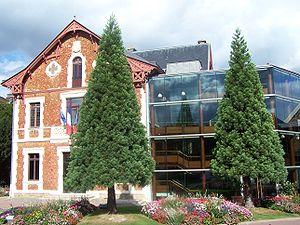
Viroflay est une commune française située dans le département des Yvelines en région Île-de-France, à la limite du département des Hauts-de-Seine.